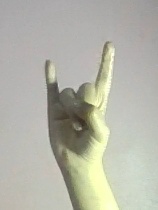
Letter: la